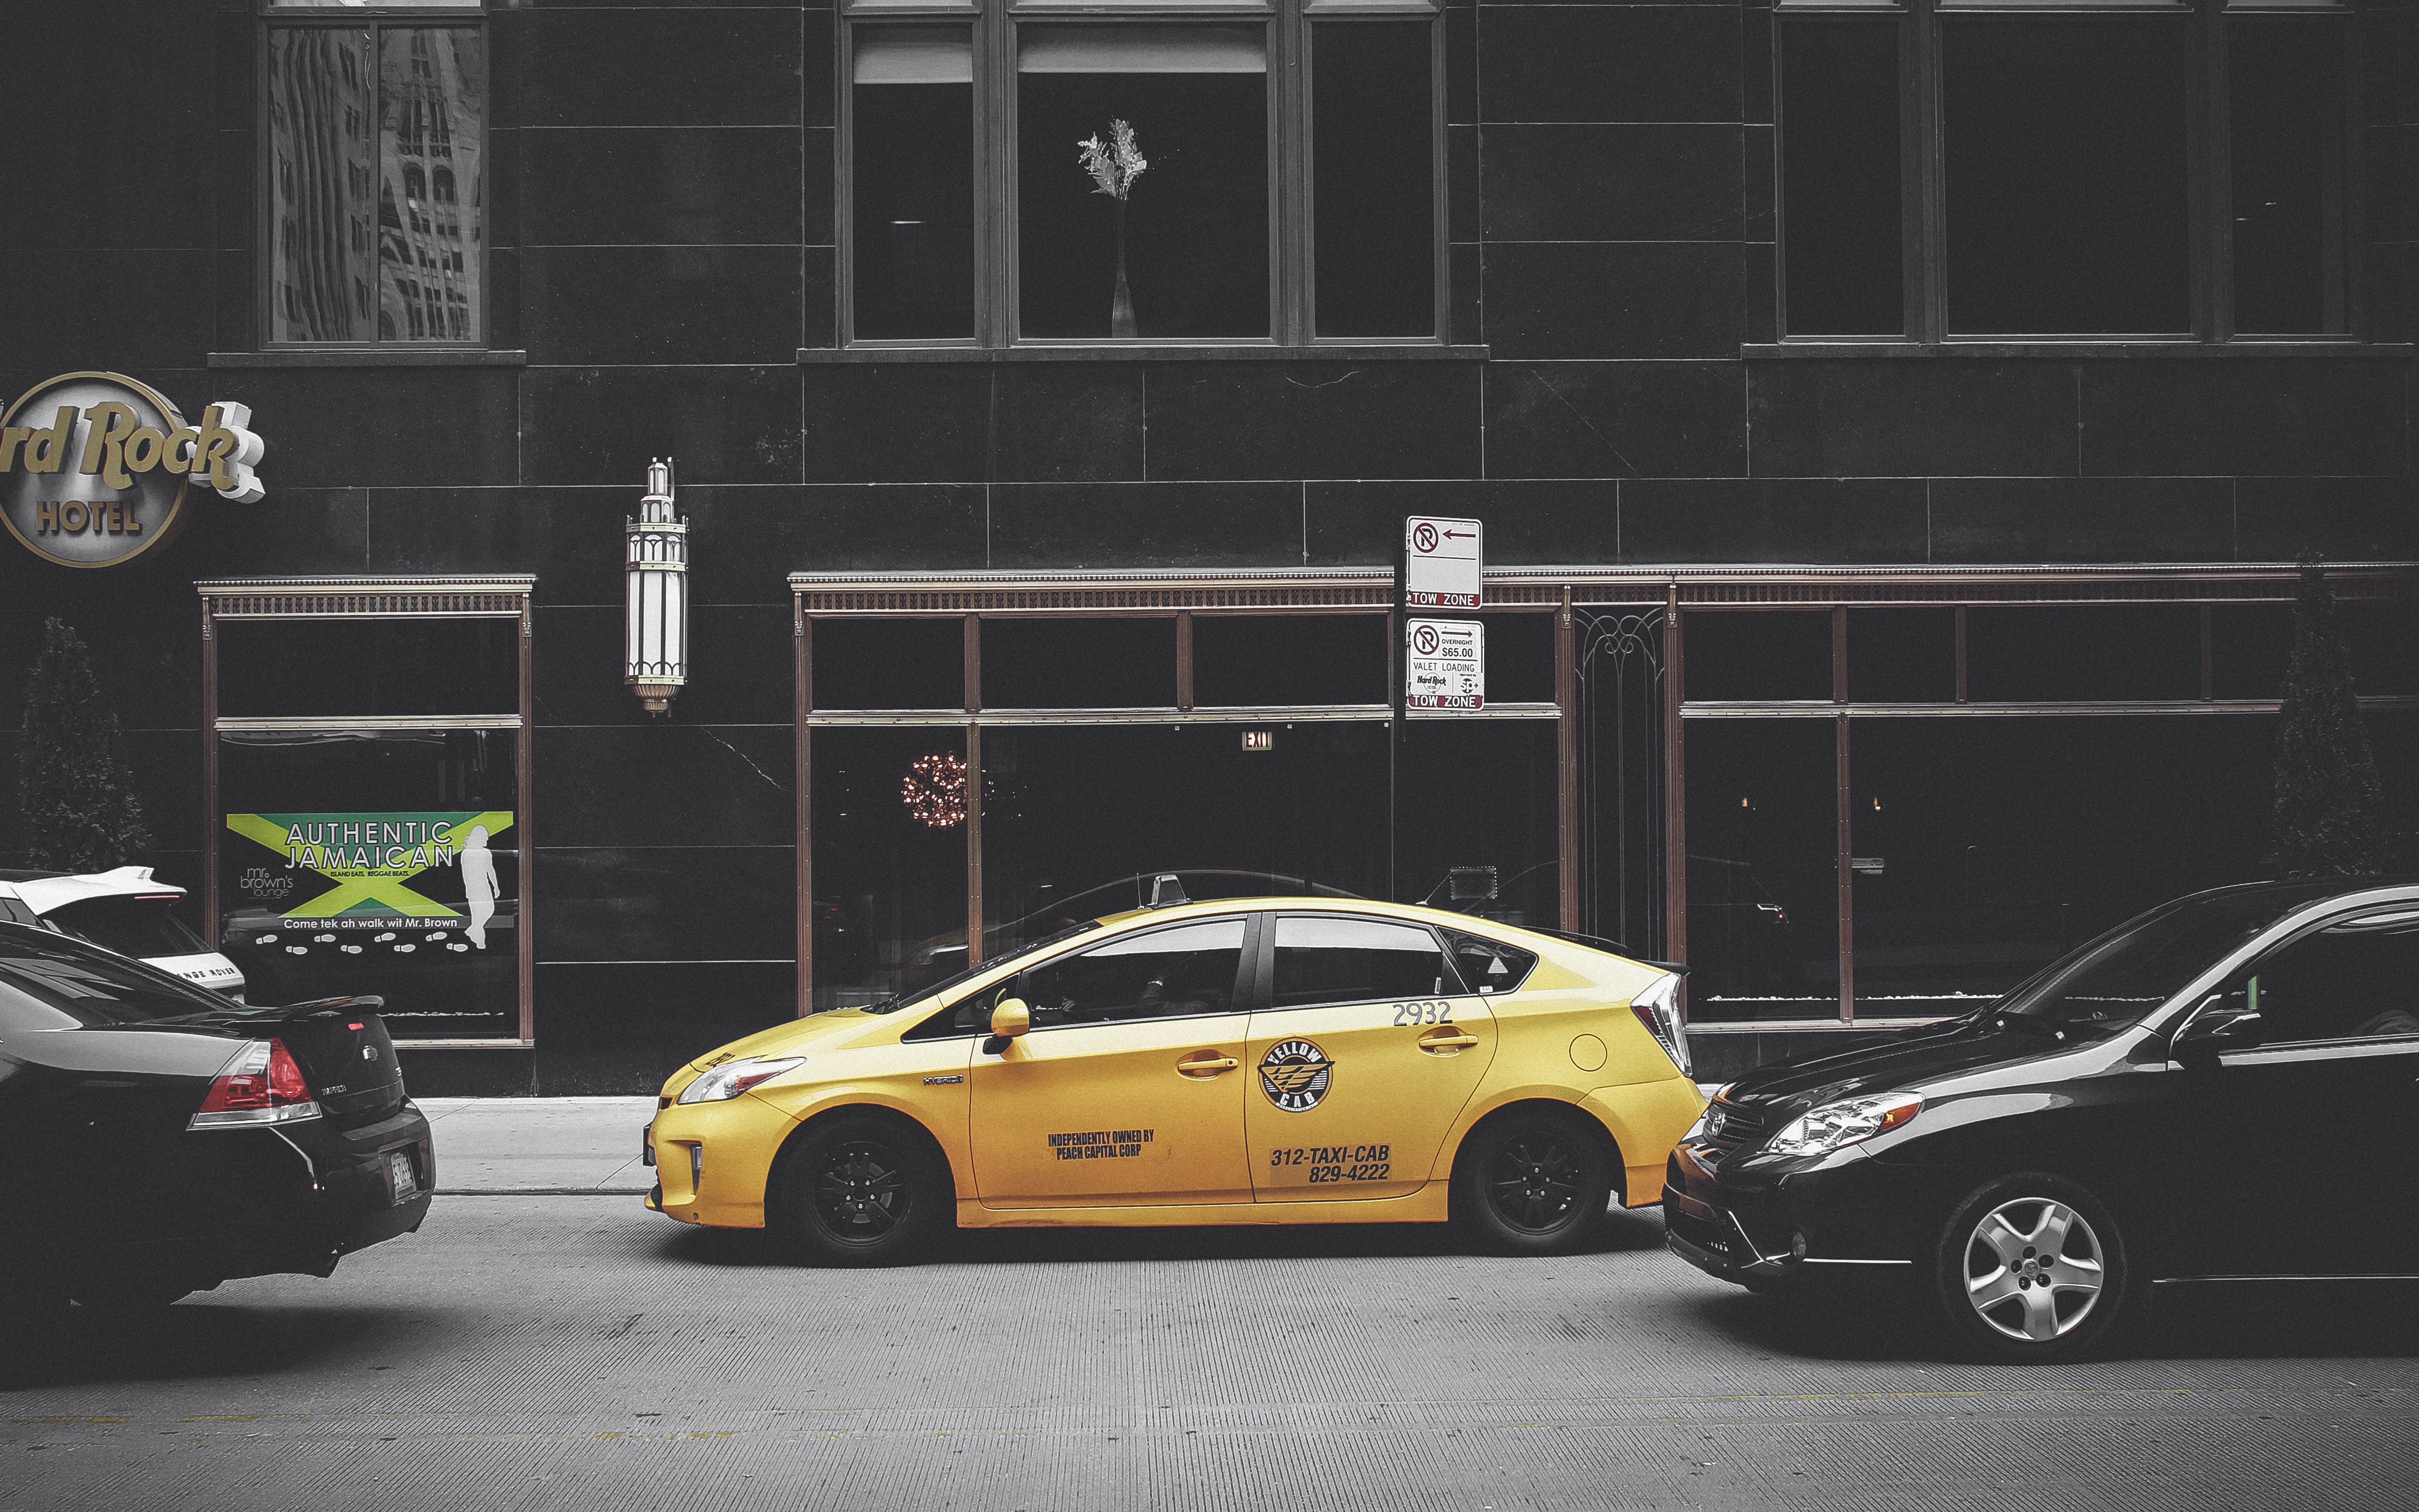
car, driving, vehicle, sports car, supercar, land vehicle, automobile make, automotive design